130th Engineer Battalion

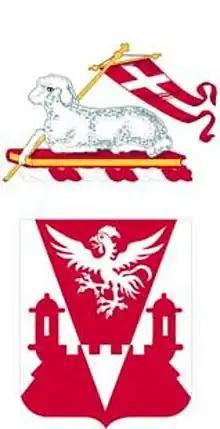
coat of arms

The 130th Engineer Battalion (130th EN BN) is a combat engineer battalion of the Puerto Rico Army National Guard allocated to the 101st Troop Command. The 130th is one of the most decorated battalions of the Puerto Rico National Guard with two Presidential Unit Citations, one Meritorious Unit Commendation, thirty five Purple Hearts, one Silver Star Medal, twenty six Bronze Star Medals, and four hundred and sixty nine Army Commendation Medals.